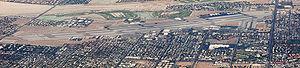
L'aéroport international de Palm Springs est un aéroport de l'est de Palm Springs, en Californie.